Dashavatara Temple, Deogarh

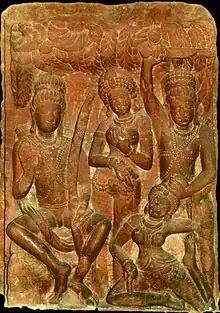
A Deogarh temple "Ramayana" relief now in National Museum, Delhi; L to R: Rama, Sita, Lakshmana, in lower right is demoness Surpanakha caught after harassing Sita and Rama.

On the platform is a nine squares layout. The surviving Vishnu temple is in the middle square. The sanctum is a square with side. Its doorway is intricately carved with reliefs. The images on the top of the lintel of the sanctum and walls show Vishnu and Lakshmi, flanked by Shiva, Parvati, Indra, Kartikeya, Ganesha, Brahma and others. The outer wall of the sanctum on three sides have niches with sculptures of Vishnu legends: Gajendra-moksha flying in with Garuda, Nara-Narayana seated in lalitasana position, and Anantasayi Vishnu in reclining position.